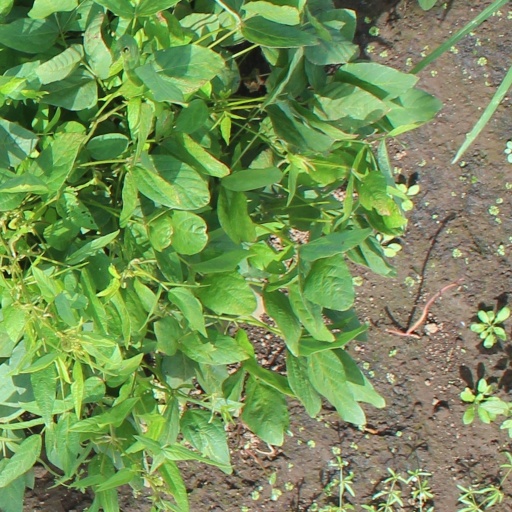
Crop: soybean